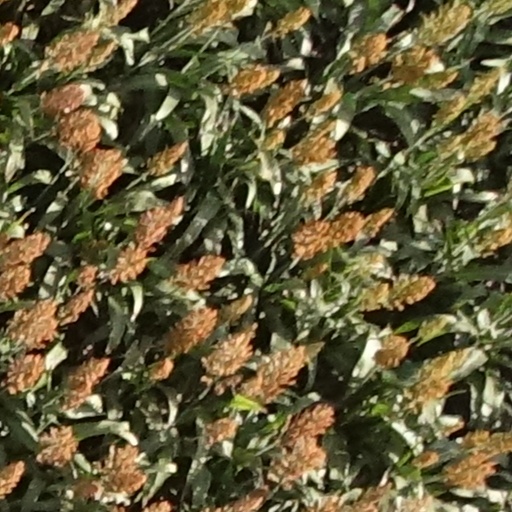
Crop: sorghum